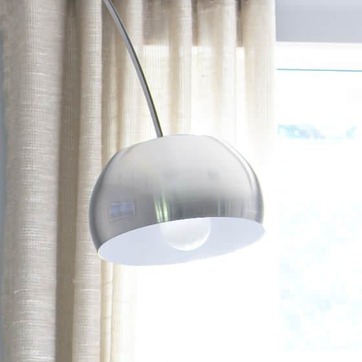
Material: metal